Shamantakamani

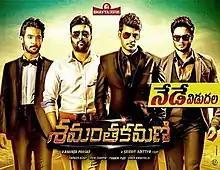
Theatrical release poster

Shamantakamani is a 2017 Indian Telugu-language comedy thriller film, produced by V. Anand Prasad on Bhavya Creations banner and directed by Sriram Adittya. The film stars Nara Rohit, Sudheer Babu, Sundeep Kishan, Aadi Saikumar, Rajendra Prasad and music was composed by Mani Sharma.